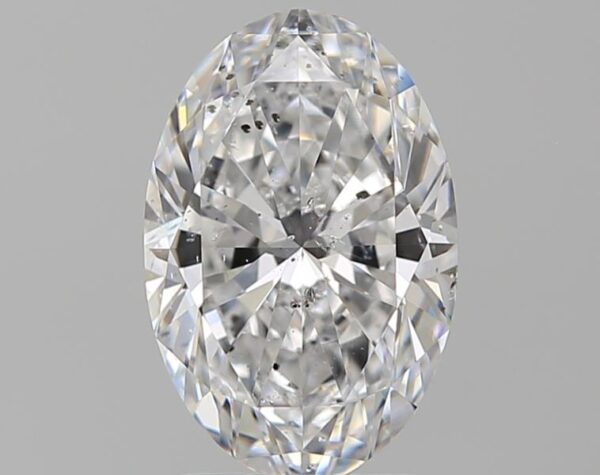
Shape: oval
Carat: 2.01
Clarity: SI2
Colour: D
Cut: EX
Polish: EX
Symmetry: EX
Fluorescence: M
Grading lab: GIA
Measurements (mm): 10.31 x 6.87 x 4.33